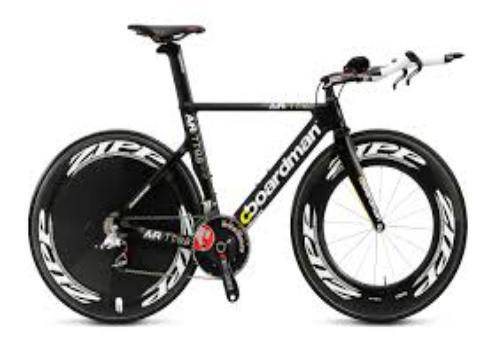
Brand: boardman bikes
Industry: Transportation